Tahu goreng

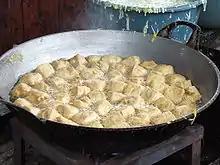
Tofu being fried in Indonesia

When preparing the dish, cakes of hard tofu are deep-fried until golden brown. A popular way to serve fried tofu is to cut them diagonally in half and arrange on a plate garnished with bean sprouts, cucumber, and scallion. A thick sauce is prepared with shallots, garlic, chili peppers, shrimp paste, soy sauce, and tamarind juice.